Fender Jazzmaster

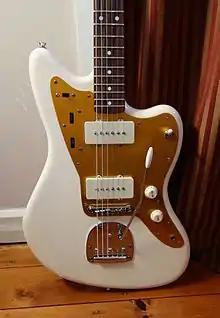
Squier J Mascis Jazzmaster

There are a wide array of budget-priced Jazzmaster imitations, particularly from the 1960s and '70s. Eko, Greco, Dillion, Univox, Epiphone, Yamaha, Framus, Teisco, Aria, Jansen, Harmony, and National are but some of the brands who released guitars in the spirit of the Jazzmaster, mainly to capitalize on the surf rock sound of the 1960s. Most of these manufacturers took inspiration from the Jazzmaster, but made significant changes to their finished product before bringing them to market. Foreign Jazzmaster inspired guitars with faithful pickup variants are rare, though examples of nearly identical tremolo systems were far more common.